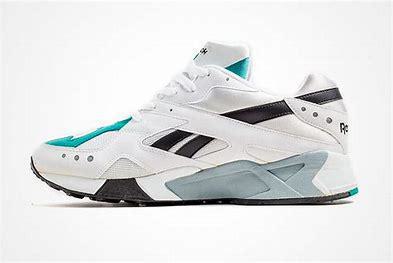
Brand: Reebok
Model: Aztrek